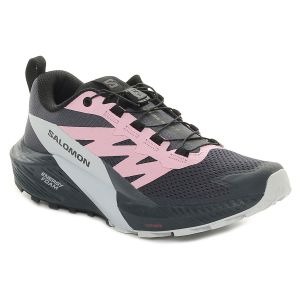
Salomon Sense Ride 5 Donna Nero Rosa
Prezzo: 130,00 €